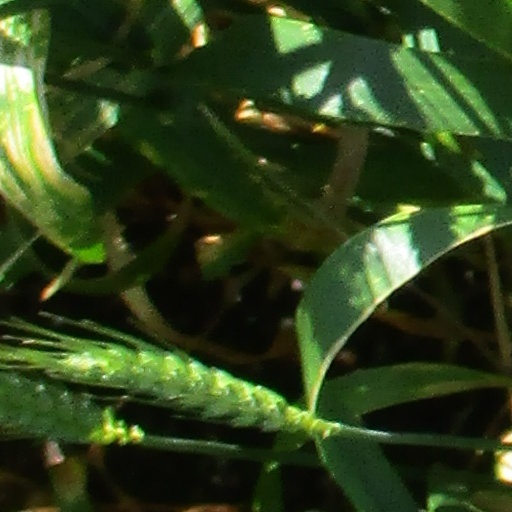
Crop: wheat